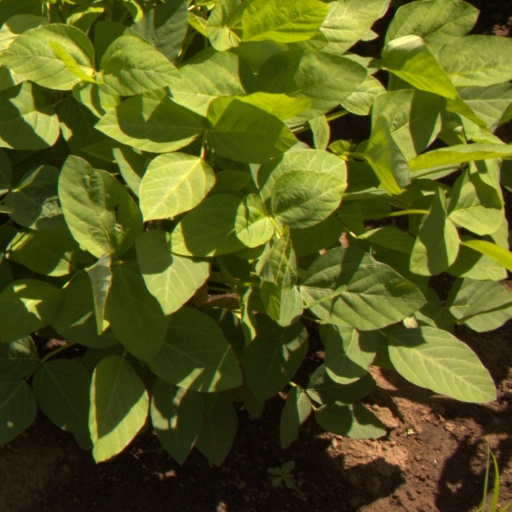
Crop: soybean